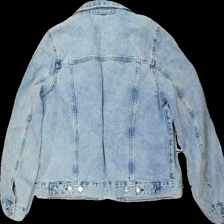
View: back
Type: Jacket
Category: Ladies
Brand: H&M
Brand text on label: &denim
Colors: Blue
Material: 100% cotton
Cut: Regular
Size: 40
Season: All
Trend: Denim
Damage location: bottom right
Damage 2 location: bottom left
Damage 3 location: bottom right
Price range: 100-150
Recommended usage: Reuse
Description: blå jeans jacka